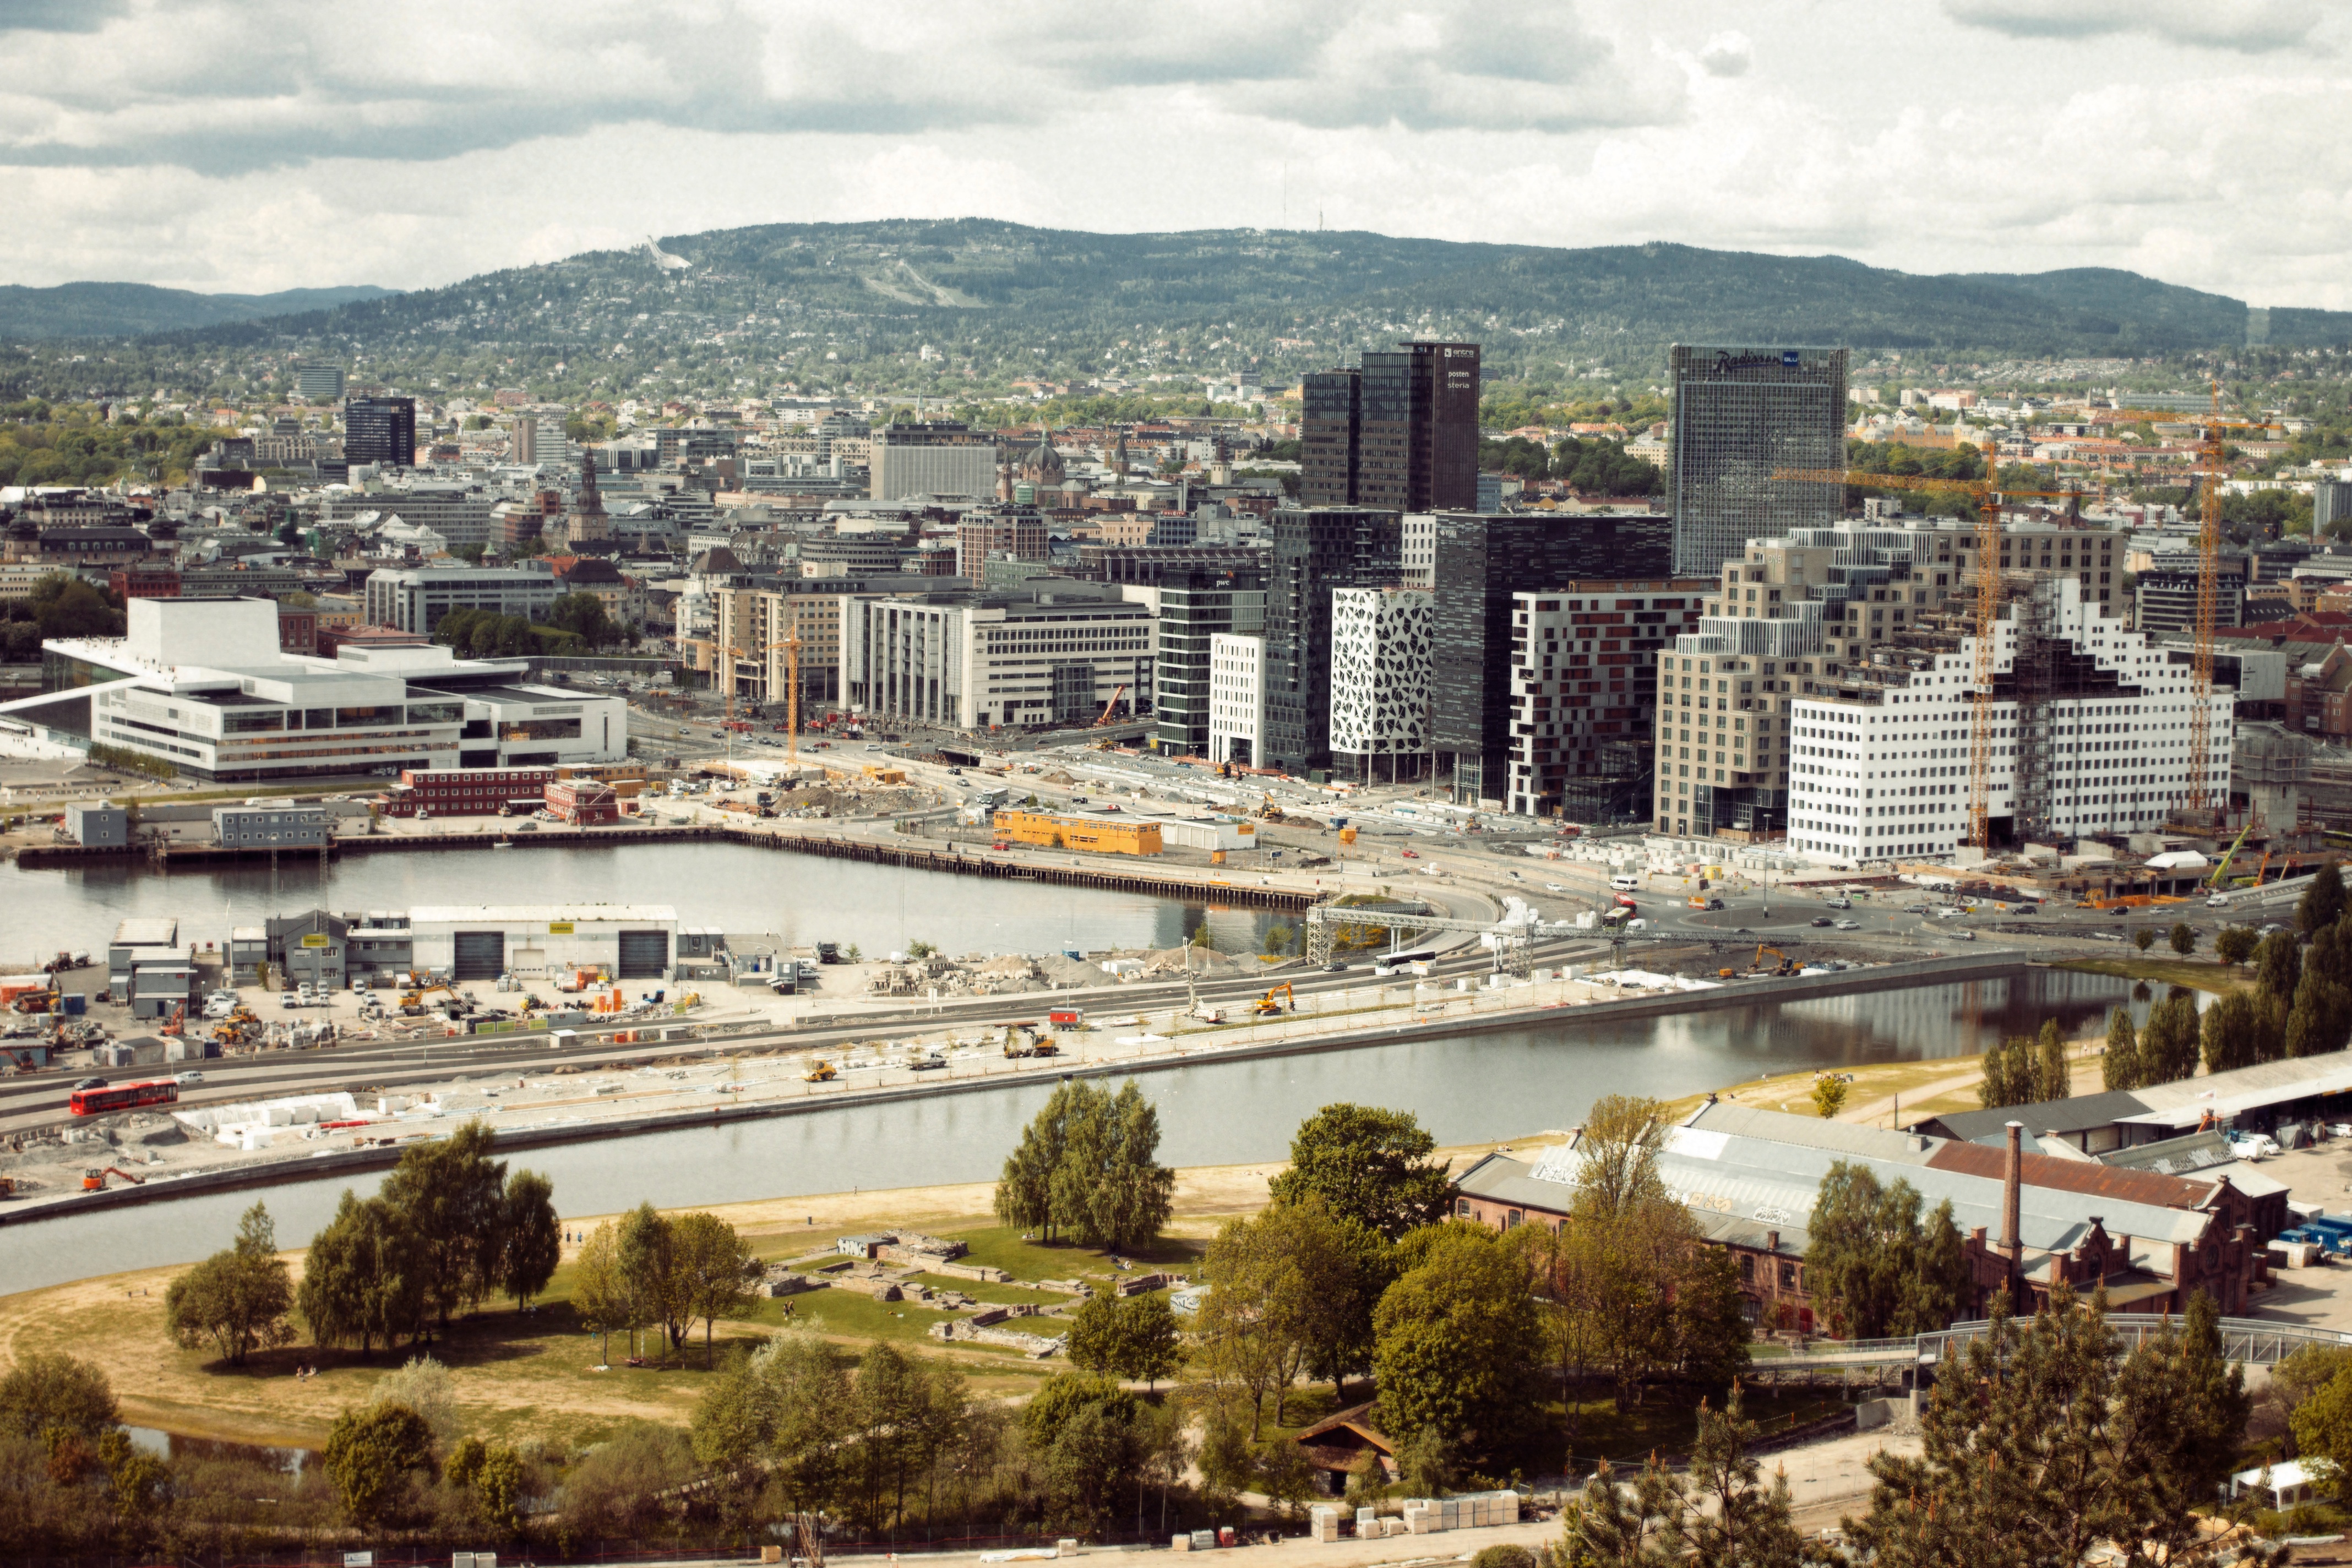
skyline, photography, town, city, skyscraper, cityscape, panorama, downtown, landmark, tourism, bird's eye view, aerial photography, human settlement, sport venue